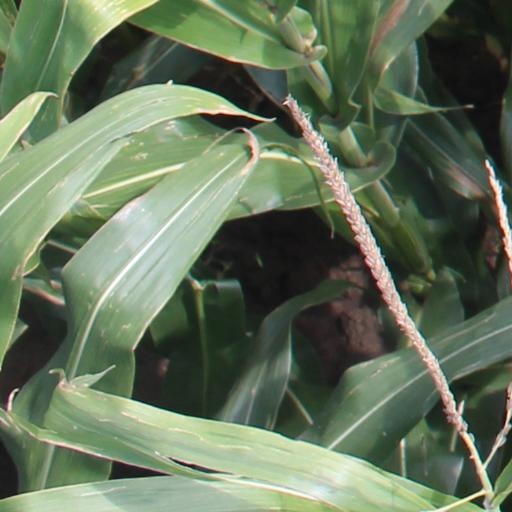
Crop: maize; corn